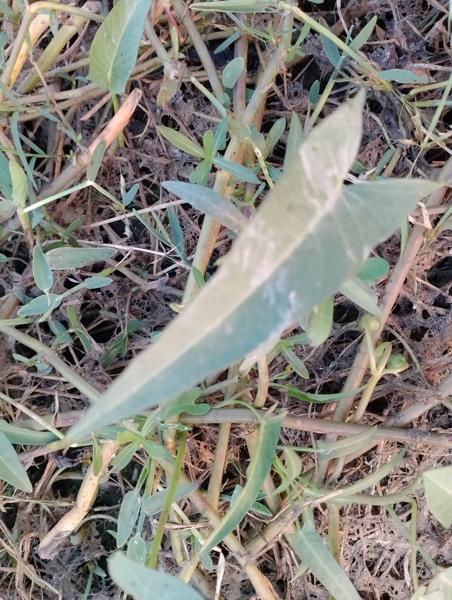
Weed species: Ipomoea aquatic